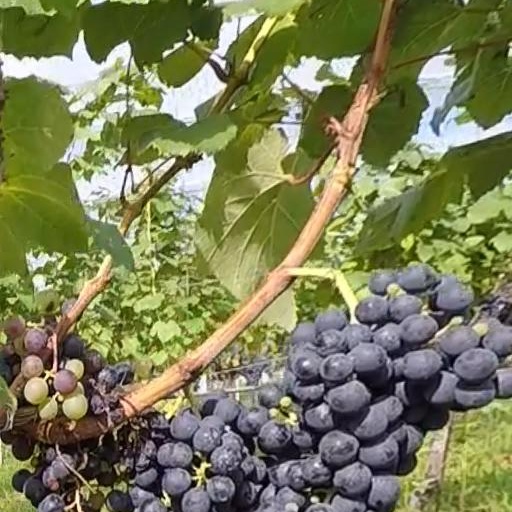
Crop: grape